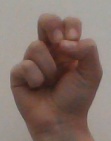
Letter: gaaf